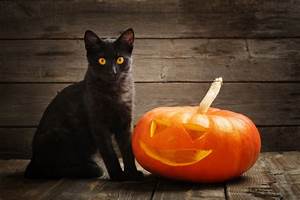
Label: cat